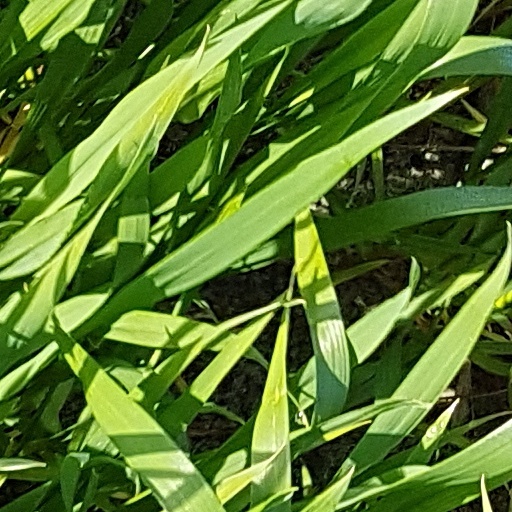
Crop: wheat